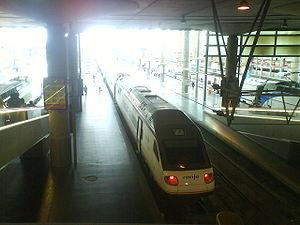
Media Distancia Renfe est le nom commercial du service de liaisons régionales de la Renfe. Elle met en relation des villes d'une même communauté autonome mais aussi, exceptionnellement, des villes de deux communautés autonomes différentes.
Le service Avant de la Renfe est un mode de transport ferroviaire régional à grande vitesse en Espagne, assuré par des trains S-104 et S-130, qui roulent sur les lignes à grande vitesse.